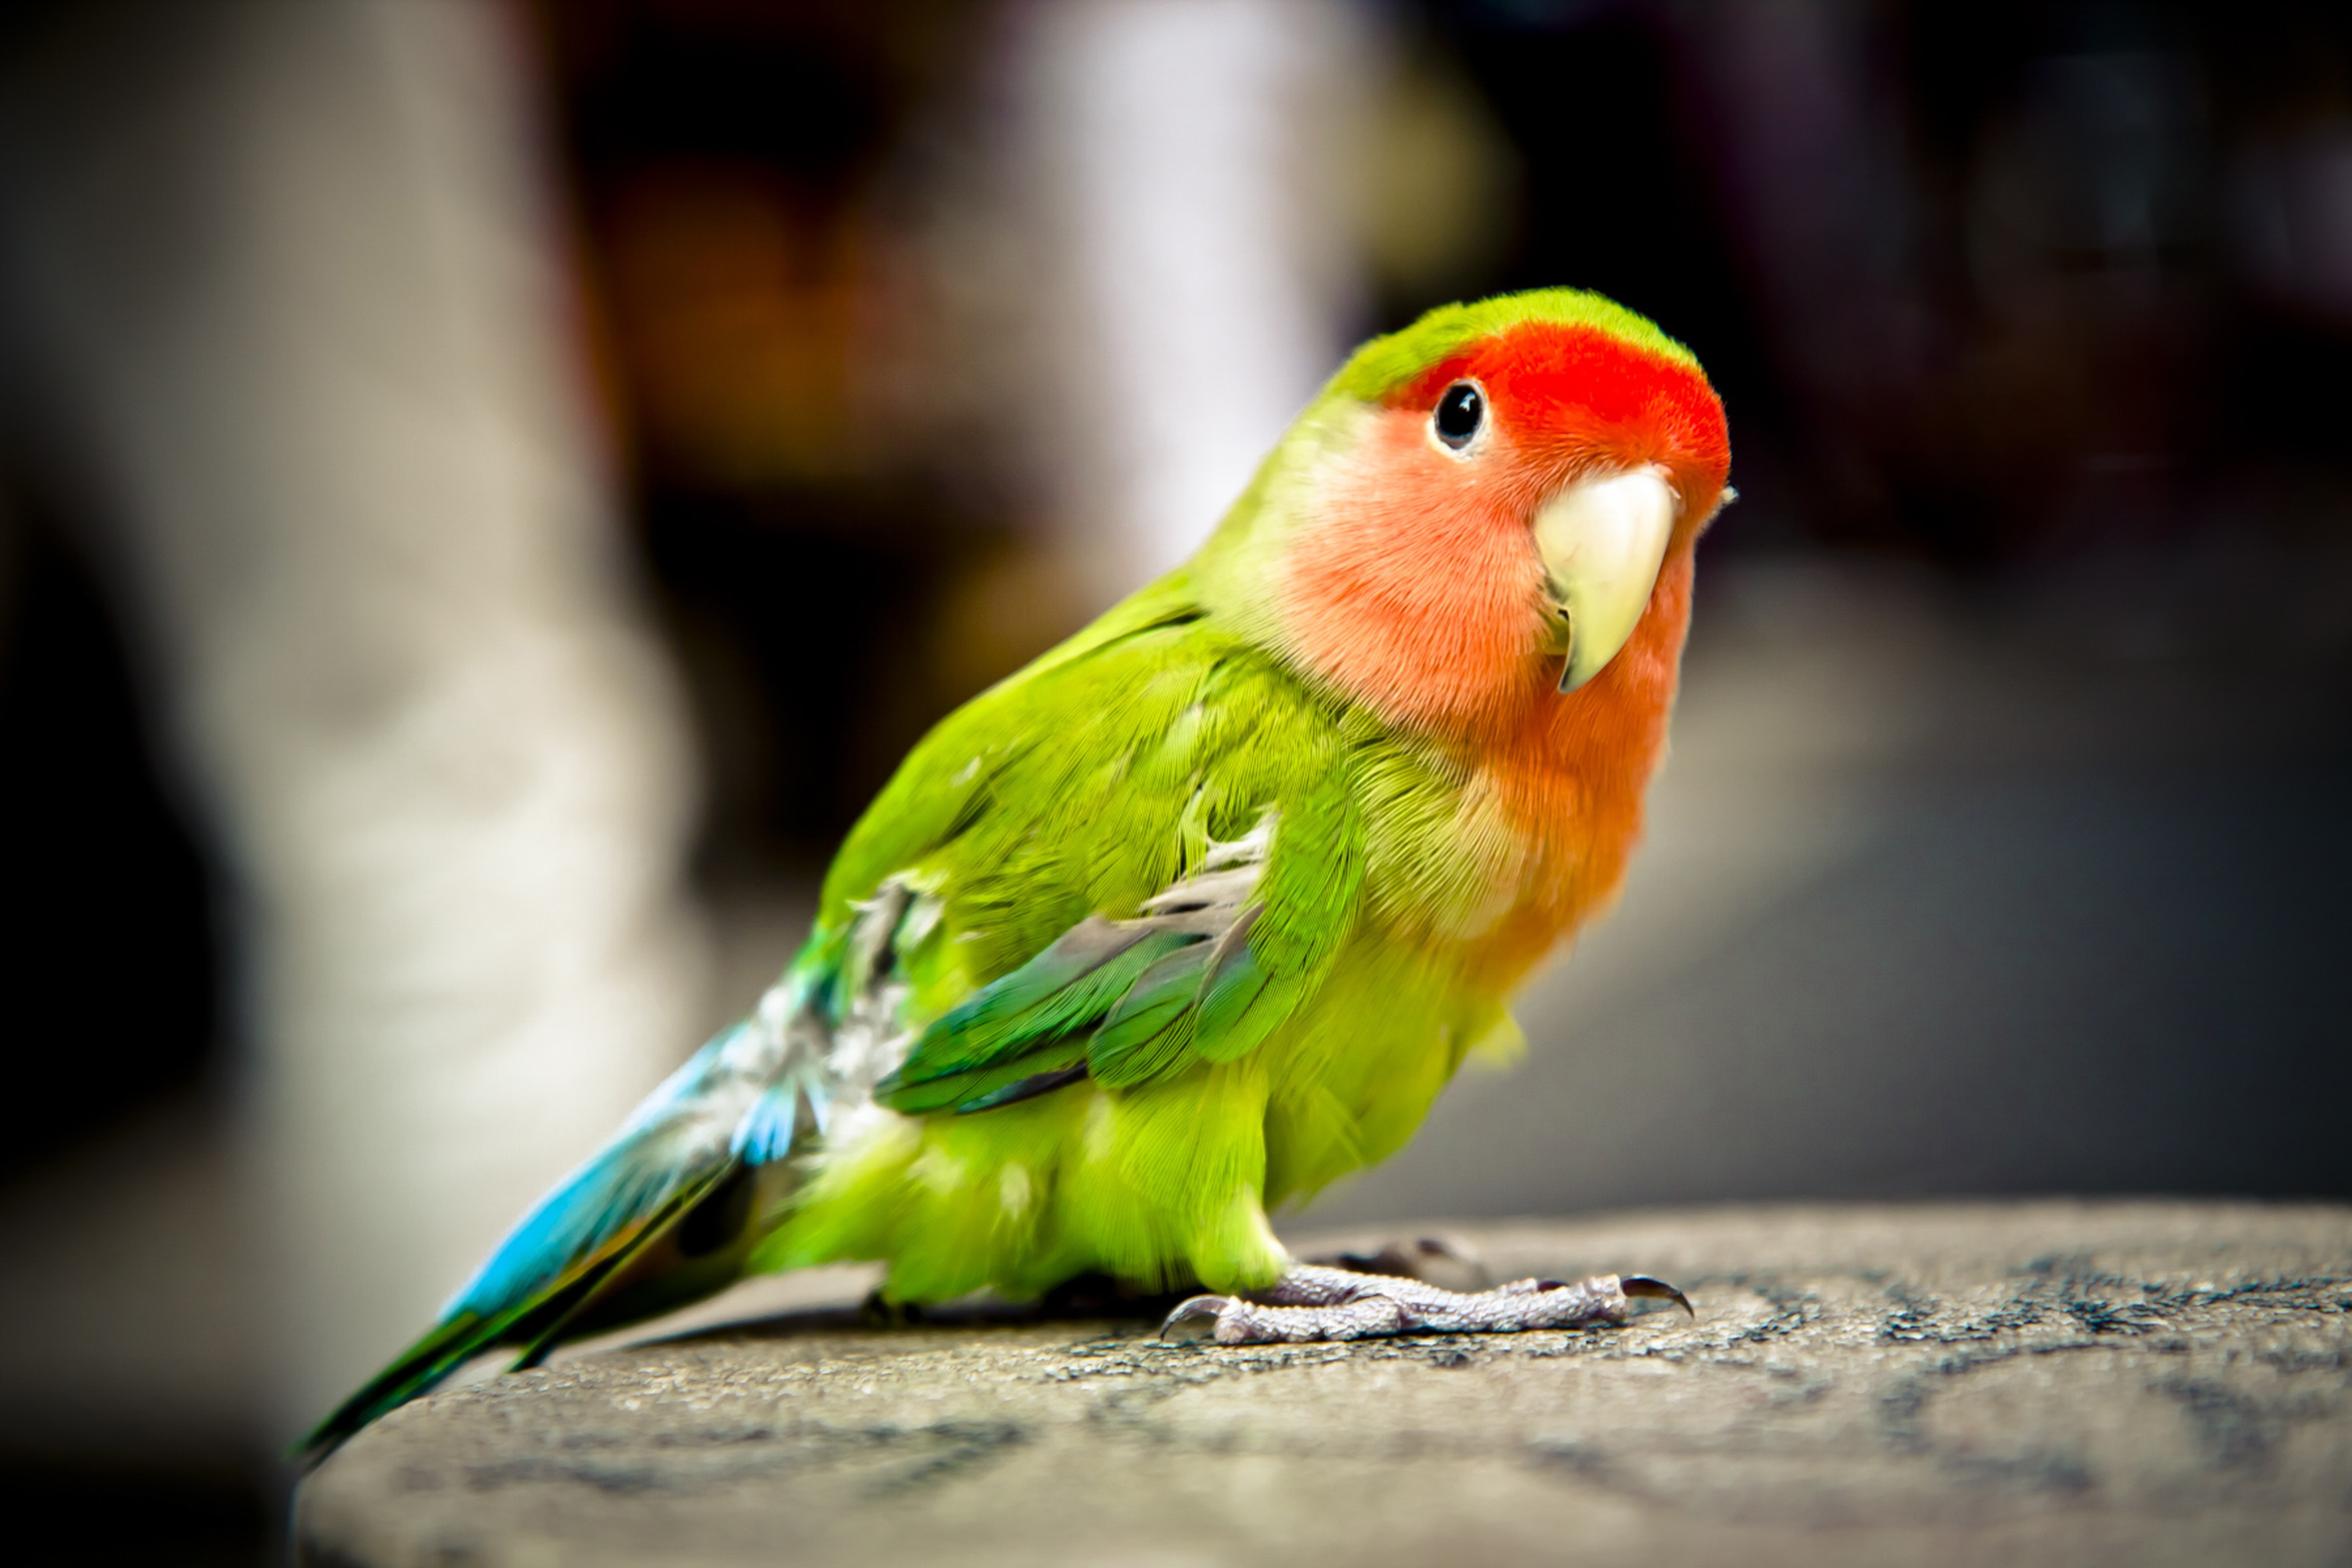
bird, wing, green, red, beak, colorful, yellow, fauna, lorikeet, lovebird, vertebrate, parrot, parakeet, common pet parakeet